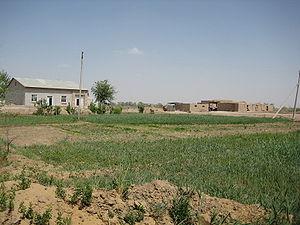
Une ferme dehkan ou un dehkan désigne une ferme inidividuelle ou collective en Asie centrale. Ce terme est encore utlisé dans les systèmes de classifications des différents gouvernements régionaux.